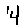
Label: 4